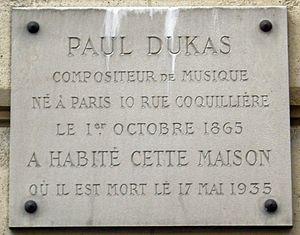
Plaque apposée au n° 84 de la rue du Ranelagh, Paris 16e, où vécut le compositeur Paul Dukas (1865-1935) et où il est mort le 17 mai 1935.
Paul Abraham Dukas, né le 1ᵉʳ octobre 1865 à Paris 1ᵉʳ et mort le 17 mai 1935 à Paris 16ᵉ, est un compositeur français. Perfectionniste et exigeant, il abandonna nombre de ses projets musicaux et ne publia qu'une poignée de ses œuvres. Il est connu pour son poème symphonique L'Apprenti sorcier, dont la popularité éclipsa ses autres œuvres, parmi lesquelles figurent son opéra Ariane et Barbe-Bleue, une symphonie, une sonate pour piano et un ballet, La Péri. Il fut aussi critique musical, et devint professeur de composition au Conservatoire de Paris et à l'École normale de musique vers la fin de sa vie.
La rue du Ranelagh est une voie du 16ᵉ arrondissement de Paris.